Empire of Brazil

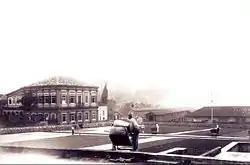
A photograph showing workers spreading or gathering coffee beans drying on a large paved plaza with an elegant, two-story neoclassical building on the left and warehouses and other plantation buildings in the background

Upon independence from Portugal, the immediate focus of Brazil's foreign policy was to gain widespread international recognition. There is no consensus about which countries were the first to recognize the independence of Brazil. According to historian Toby Green, they were the African states of Dahomey and Onim in 1822 and 1823 respectively while researcher Rodrigo Wiese Randig argues that it was the United Provinces of the Río de la Plata around June 1823, followed by the United States in May 1824, and the Kingdom of Benin in July 1824. Other nations followed in establishing diplomatic relations over the next few years. Portugal recognized the separation in August 1825. The Brazilian government subsequently made it a priority to establish its international borders through treaties with its neighbors. The task of securing recognized frontiers was complicated by the fact that, between 1777 and 1801, Portugal and Spain had annulled their previous treaties setting out the borders between their American colonial empires. However, the Empire was able to sign several bilateral treaties with neighbors, including Uruguay (1851), Peru (1851 and 1874), the Republic of New Granada (later Colombia, 1853), Venezuela (1859), Bolivia (1867) and Paraguay (1872). By 1889, most of its borders were firmly established. The remaining issues—including the purchase of the region of Acre from Bolivia which would give Brazil its present-day configuration—were only finally resolved after the country became a republic.